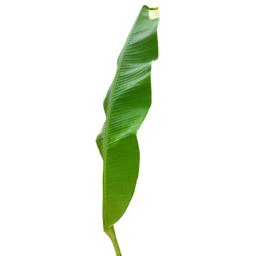
Label: MALBHOG LEAF